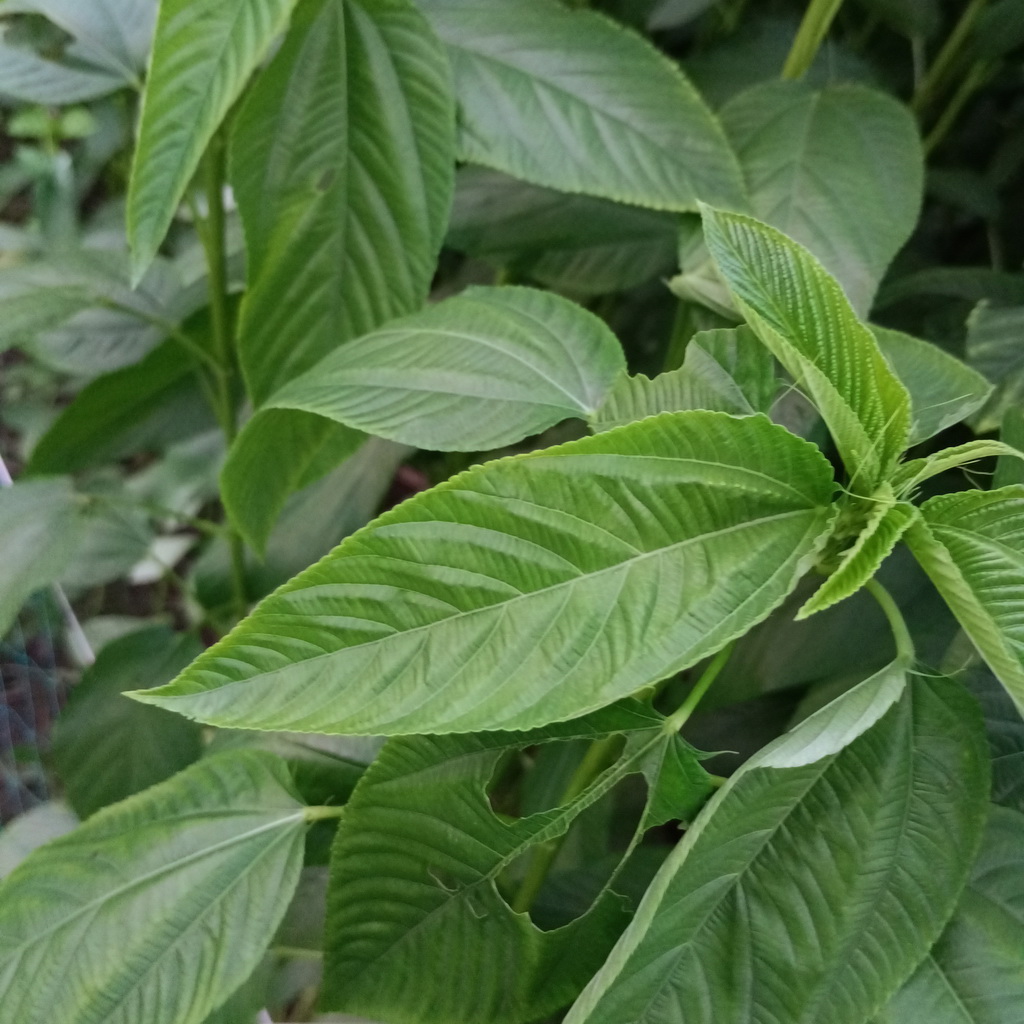
Label: Fresh